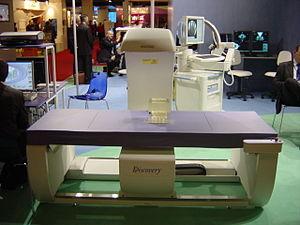
Photographie d'un ostéodensitomètre. Photo pris au CNIT de La Défense à l'occasion des JFR. Auteur et Date
L'ostéodensitométrie, ou absorptiométrie biphotonique à rayons X, ou densitométrie minérale osseuse, est une imagerie médicale qui mesure la densité de l'os, son contenu minéral. Cet examen médical est réalisé pour mesurer la densité minérale osseuse surfacique et non une densité volumétrique.